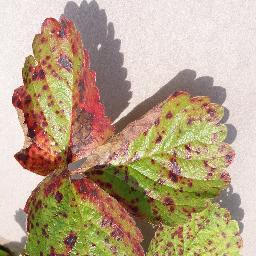
Label: Strawberry___Leaf_scorch